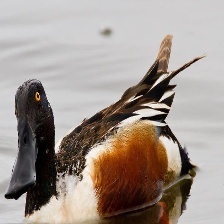
Species: NORTHERN SHOVELER
Scientific name: SPATULA CLYPEATA
ImageNet parent category: drake